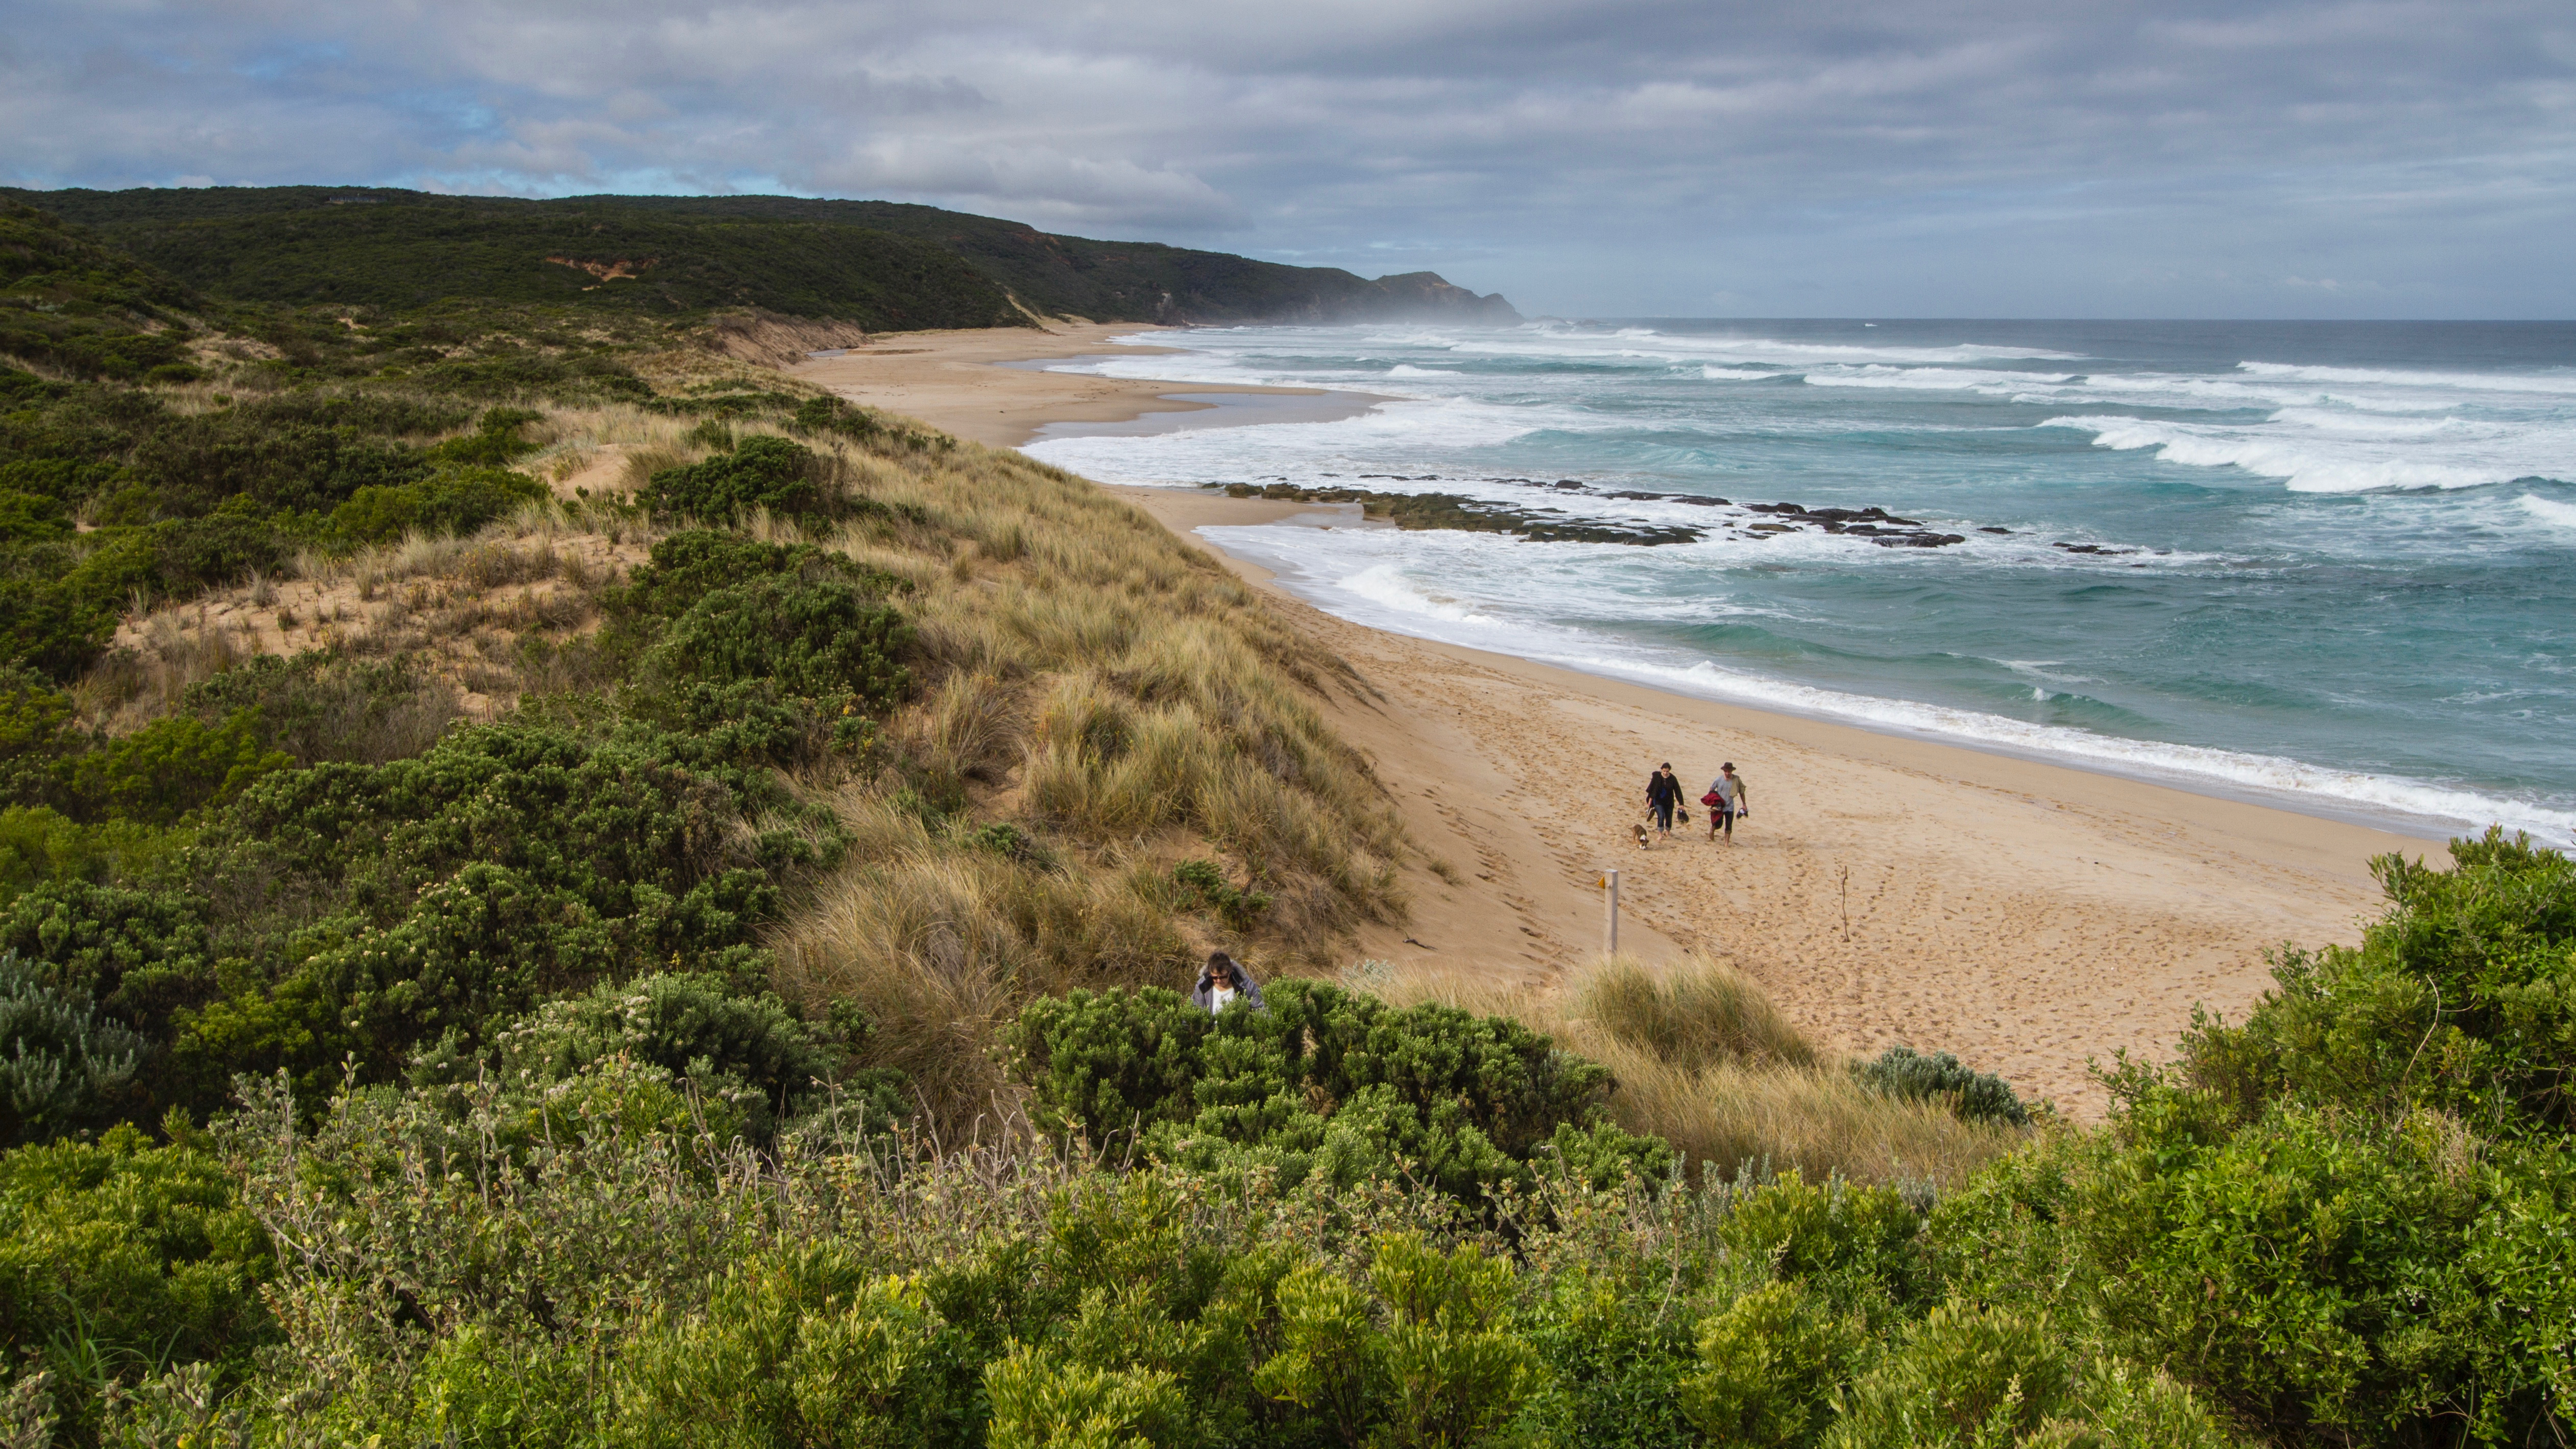
landscape, beach, clouds, surf, sand, water, green, blue, coast, shore, headland, sea, coastal and oceanic landforms, promontory, sky, bay, ocean, cape, terrain, cove, grass, hill, tourism, cliff, shrubland